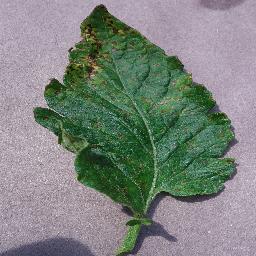
Label: Tomato___Septoria_leaf_spot